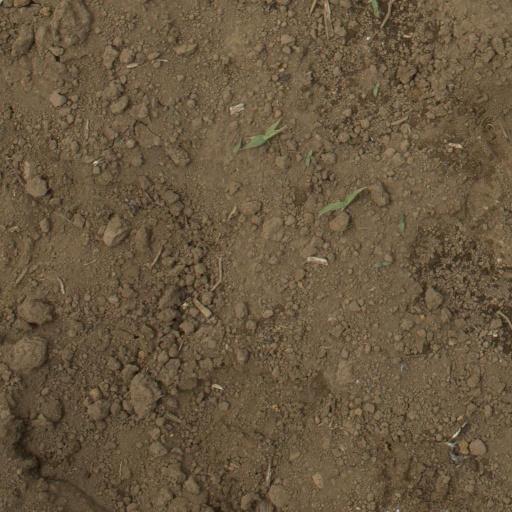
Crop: Jerusalem artichoke